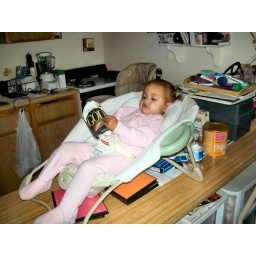
Marilyn would carry that book around every morning. She's sitting in Audrey's seat. Daddy starpped her in.6-22-2007